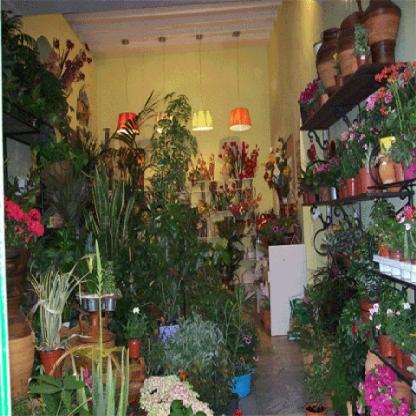
Scene: Indoor